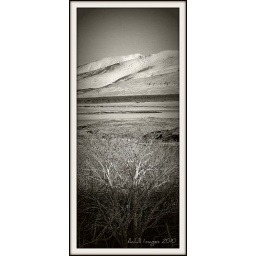
The snow covered Nephin mountains are a backdrop to a winter tree lit by afternoon sunlight.